Committee of Union and Progress

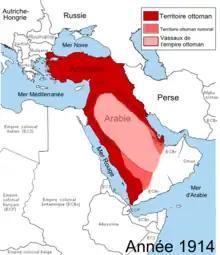
Map of the Ottoman Empire on the eve of World War I

Many Unionists were traumatized from the outcome of the Macedonian Question and the loss of most of Rumelia. The winners of the 1877-78 Russo-Turkish war and the First Balkan War applied anti-Muslim ethnic cleansing measures against its citizens, which the CUP reacted with similar fever against the Empire's Christian minorities but on a much greater scale in the future. With the Macedonian Question's conclusion, attention was now given to Anatolia and the Armenian Question. Not wanting Anatolia to turn into another Macedonia, the CUP concluded that Anatolia would become the homeland of the Turks through policies of homogeneity in order to save both "Turkdom" and the empire. The CUP would engage in an "... increasingly radicalized demographic engineering program aimed at the ethno-religious homogenization of Anatolia from 1913 till the end of World War I".